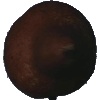
Label: Pear Kaiser 1